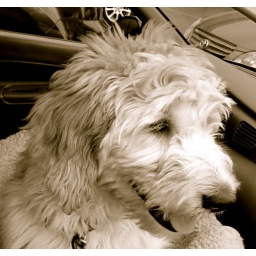
There's nothing like leaping, hopping, running and digging on the beach to get your endorphens flowing like sap in the spring.